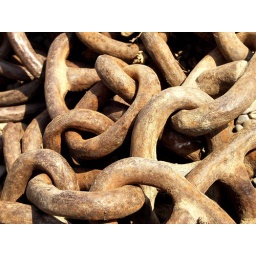
Chains for a fishing boat moored on the beach in Figueres, next to a statue of Salvador Dali.